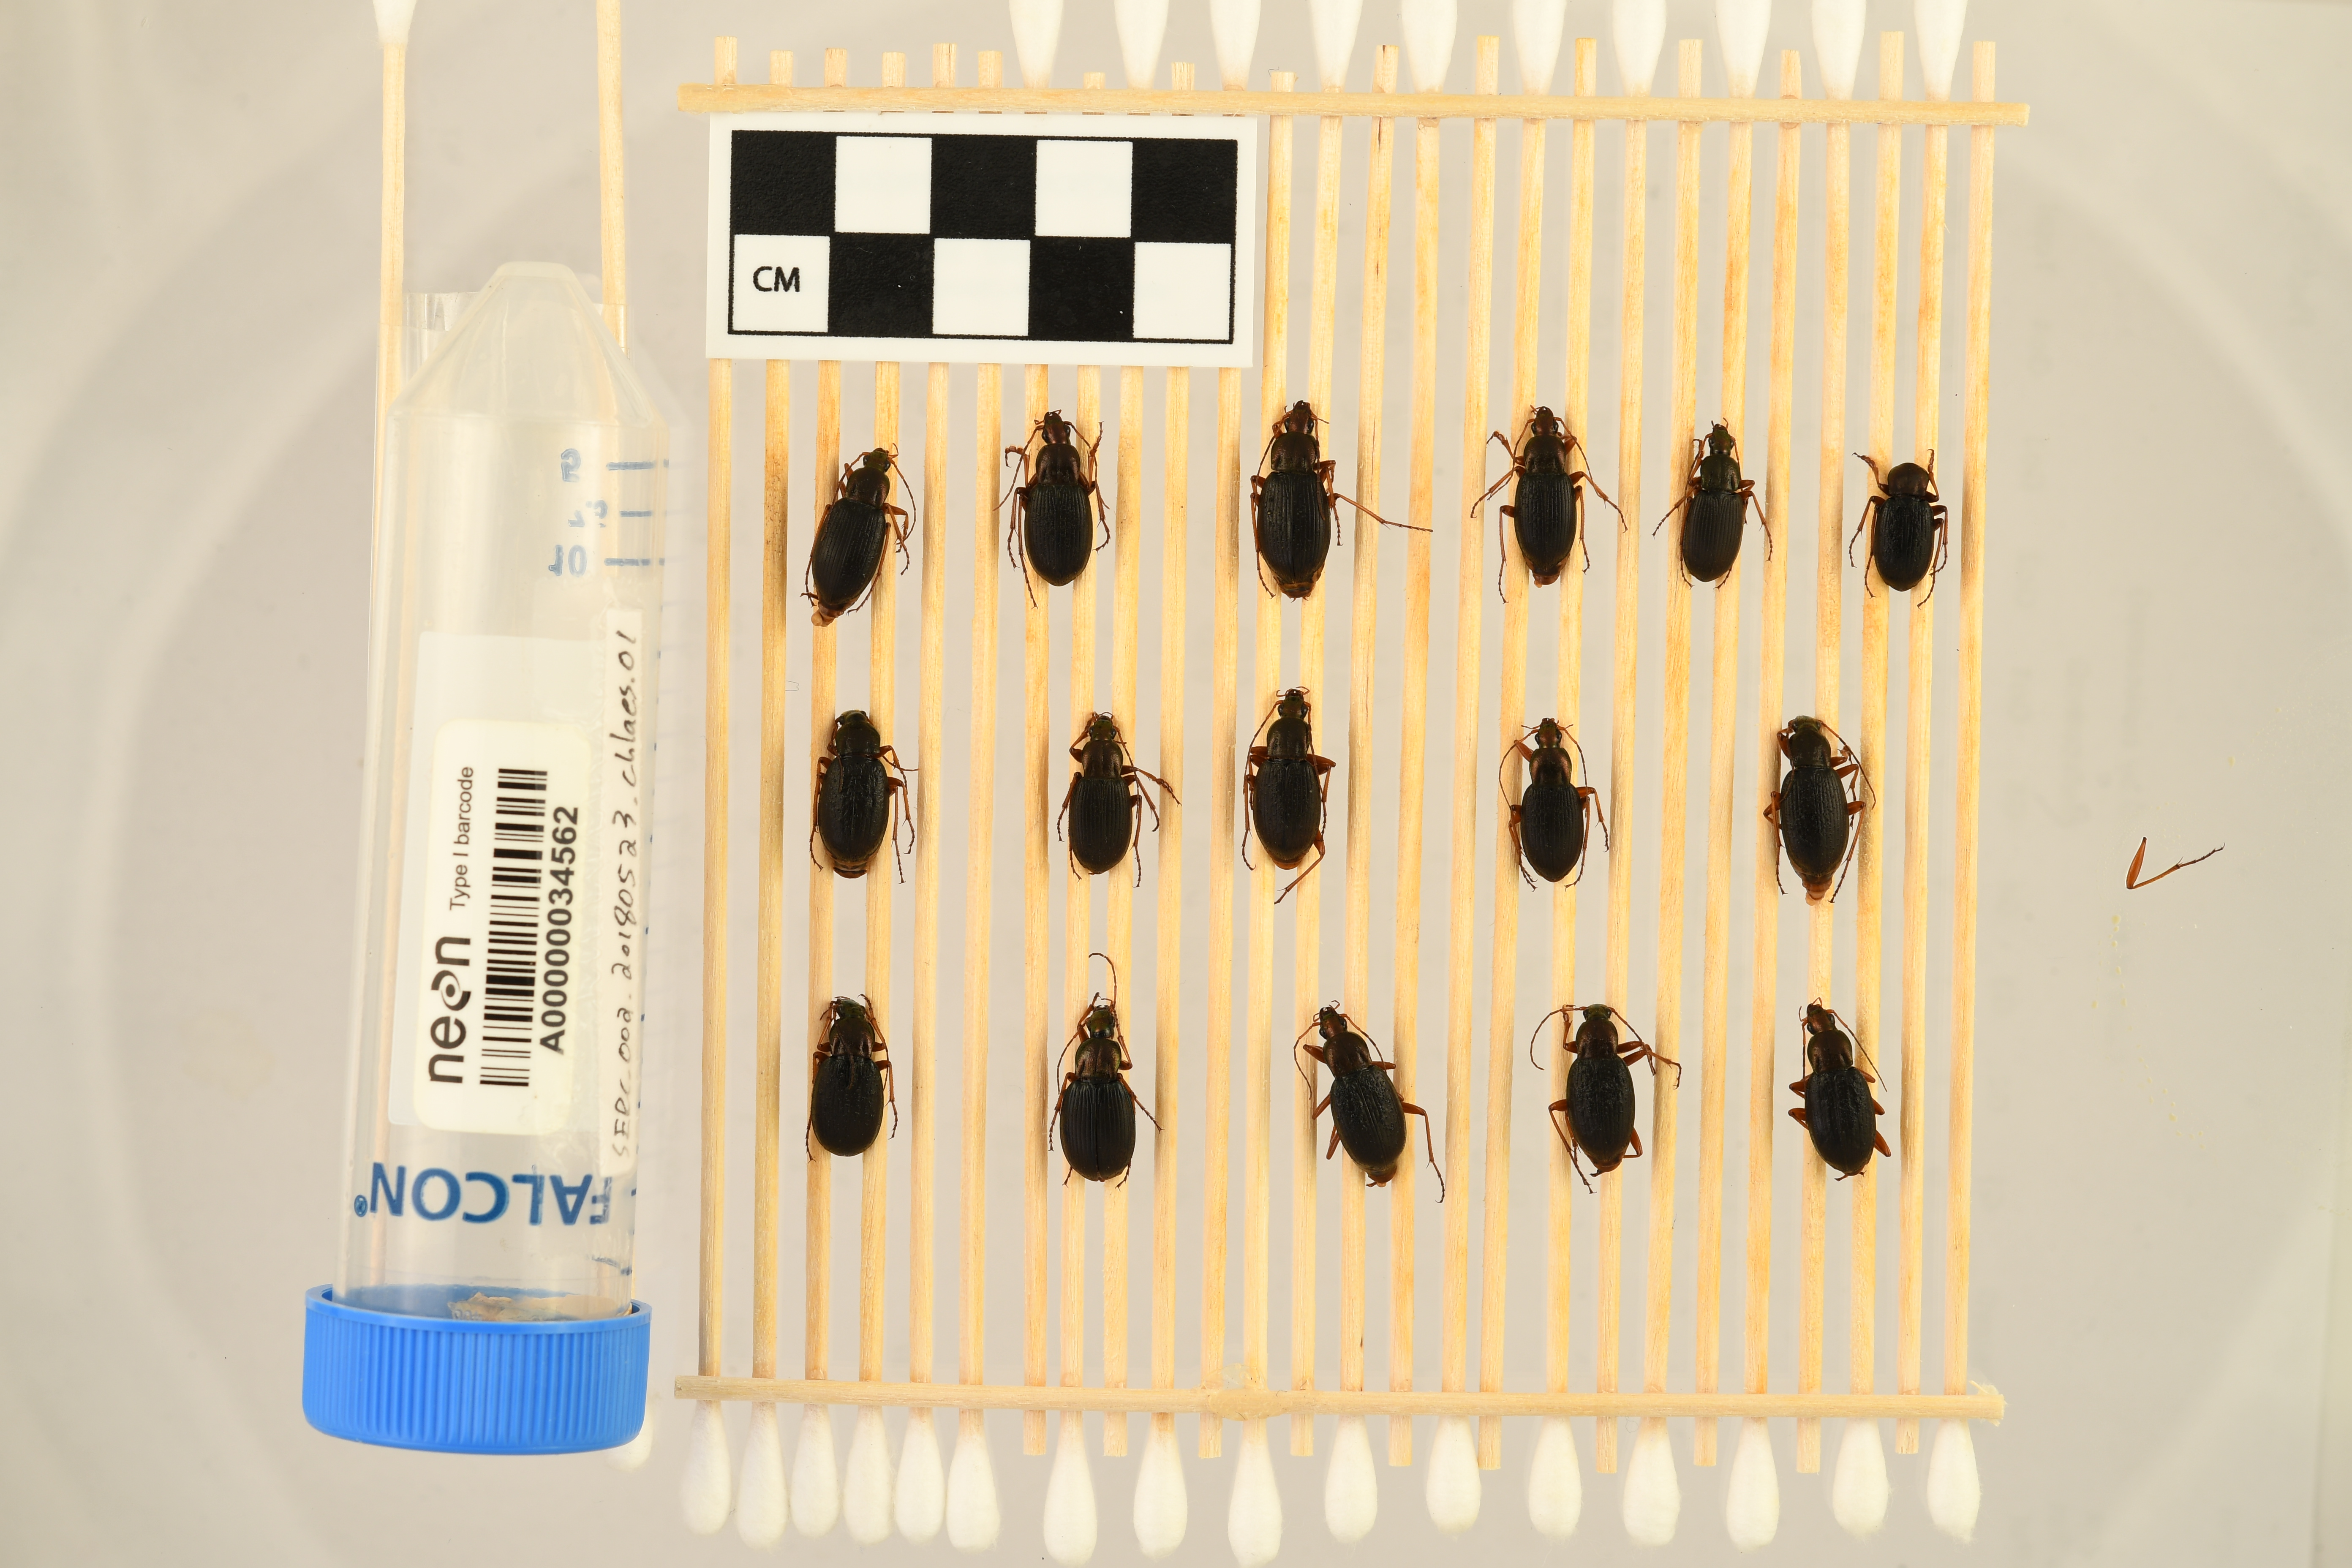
Chlaenius aestivus — Smithsonian Environmental Research Center NEON, plot SERC_002. Beetle 1, ElytraLength: 1.004 cm (lying flat: Yes)

Chlaenius aestivus — Smithsonian Environmental Research Center NEON, plot SERC_002. Beetle 1, ElytraWidth: 0.4726 cm (lying flat: Yes)

Chlaenius aestivus — Smithsonian Environmental Research Center NEON, plot SERC_002. Beetle 2, ElytraLength: 0.956 cm (lying flat: Yes)

Chlaenius aestivus — Smithsonian Environmental Research Center NEON, plot SERC_002. Beetle 2, ElytraWidth: 0.5165 cm (lying flat: Yes)

Chlaenius aestivus — Smithsonian Environmental Research Center NEON, plot SERC_002. Beetle 3, ElytraLength: 1.033 cm (lying flat: Yes)

Chlaenius aestivus — Smithsonian Environmental Research Center NEON, plot SERC_002. Beetle 3, ElytraWidth: 0.5056 cm (lying flat: Yes)

Chlaenius aestivus — Smithsonian Environmental Research Center NEON, plot SERC_002. Beetle 4, ElytraLength: 0.9011 cm (lying flat: Yes)

Chlaenius aestivus — Smithsonian Environmental Research Center NEON, plot SERC_002. Beetle 4, ElytraWidth: 0.4836 cm (lying flat: Yes)

Chlaenius aestivus — Smithsonian Environmental Research Center NEON, plot SERC_002. Beetle 5, ElytraLength: 0.8129 cm (lying flat: No)

Chlaenius aestivus — Smithsonian Environmental Research Center NEON, plot SERC_002. Beetle 5, ElytraWidth: 0.4298 cm (lying flat: No)

Chlaenius aestivus — Smithsonian Environmental Research Center NEON, plot SERC_002. Beetle 6, ElytraLength: 0.8589 cm (lying flat: Yes)

Chlaenius aestivus — Smithsonian Environmental Research Center NEON, plot SERC_002. Beetle 6, ElytraWidth: 0.4401 cm (lying flat: Yes)

Chlaenius aestivus — Smithsonian Environmental Research Center NEON, plot SERC_002. Beetle 7, ElytraLength: 0.9466 cm (lying flat: Yes)

Chlaenius aestivus — Smithsonian Environmental Research Center NEON, plot SERC_002. Beetle 7, ElytraWidth: 0.473 cm (lying flat: Yes)

Chlaenius aestivus — Smithsonian Environmental Research Center NEON, plot SERC_002. Beetle 8, ElytraLength: 0.8681 cm (lying flat: Yes)

Chlaenius aestivus — Smithsonian Environmental Research Center NEON, plot SERC_002. Beetle 8, ElytraWidth: 0.4725 cm (lying flat: Yes)

Chlaenius aestivus — Smithsonian Environmental Research Center NEON, plot SERC_002. Beetle 9, ElytraLength: 0.934 cm (lying flat: Yes)

Chlaenius aestivus — Smithsonian Environmental Research Center NEON, plot SERC_002. Beetle 9, ElytraWidth: 0.4945 cm (lying flat: Yes)

Chlaenius aestivus — Smithsonian Environmental Research Center NEON, plot SERC_002. Beetle 10, ElytraLength: 0.8242 cm (lying flat: Yes)

Chlaenius aestivus — Smithsonian Environmental Research Center NEON, plot SERC_002. Beetle 10, ElytraWidth: 0.4946 cm (lying flat: Yes)

Chlaenius aestivus — Smithsonian Environmental Research Center NEON, plot SERC_002. Beetle 11, ElytraLength: 0.981 cm (lying flat: Yes)

Chlaenius aestivus — Smithsonian Environmental Research Center NEON, plot SERC_002. Beetle 11, ElytraWidth: 0.5074 cm (lying flat: Yes)

Chlaenius aestivus — Smithsonian Environmental Research Center NEON, plot SERC_002. Beetle 12, ElytraLength: 0.957 cm (lying flat: Yes)

Chlaenius aestivus — Smithsonian Environmental Research Center NEON, plot SERC_002. Beetle 12, ElytraWidth: 0.5169 cm (lying flat: Yes)

Chlaenius aestivus — Smithsonian Environmental Research Center NEON, plot SERC_002. Beetle 13, ElytraLength: 0.8901 cm (lying flat: Yes)

Chlaenius aestivus — Smithsonian Environmental Research Center NEON, plot SERC_002. Beetle 13, ElytraWidth: 0.5385 cm (lying flat: Yes)

Chlaenius aestivus — Smithsonian Environmental Research Center NEON, plot SERC_002. Beetle 14, ElytraLength: 0.8797 cm (lying flat: Yes)

Chlaenius aestivus — Smithsonian Environmental Research Center NEON, plot SERC_002. Beetle 14, ElytraWidth: 0.5081 cm (lying flat: Yes)

Chlaenius aestivus — Smithsonian Environmental Research Center NEON, plot SERC_002. Beetle 15, ElytraLength: 0.9911 cm (lying flat: Yes)

Chlaenius aestivus — Smithsonian Environmental Research Center NEON, plot SERC_002. Beetle 15, ElytraWidth: 0.5065 cm (lying flat: Yes)

Chlaenius aestivus — Smithsonian Environmental Research Center NEON, plot SERC_002. Beetle 16, ElytraLength: 0.9466 cm (lying flat: Yes)

Chlaenius aestivus — Smithsonian Environmental Research Center NEON, plot SERC_002. Beetle 16, ElytraWidth: 0.4914 cm (lying flat: Yes)